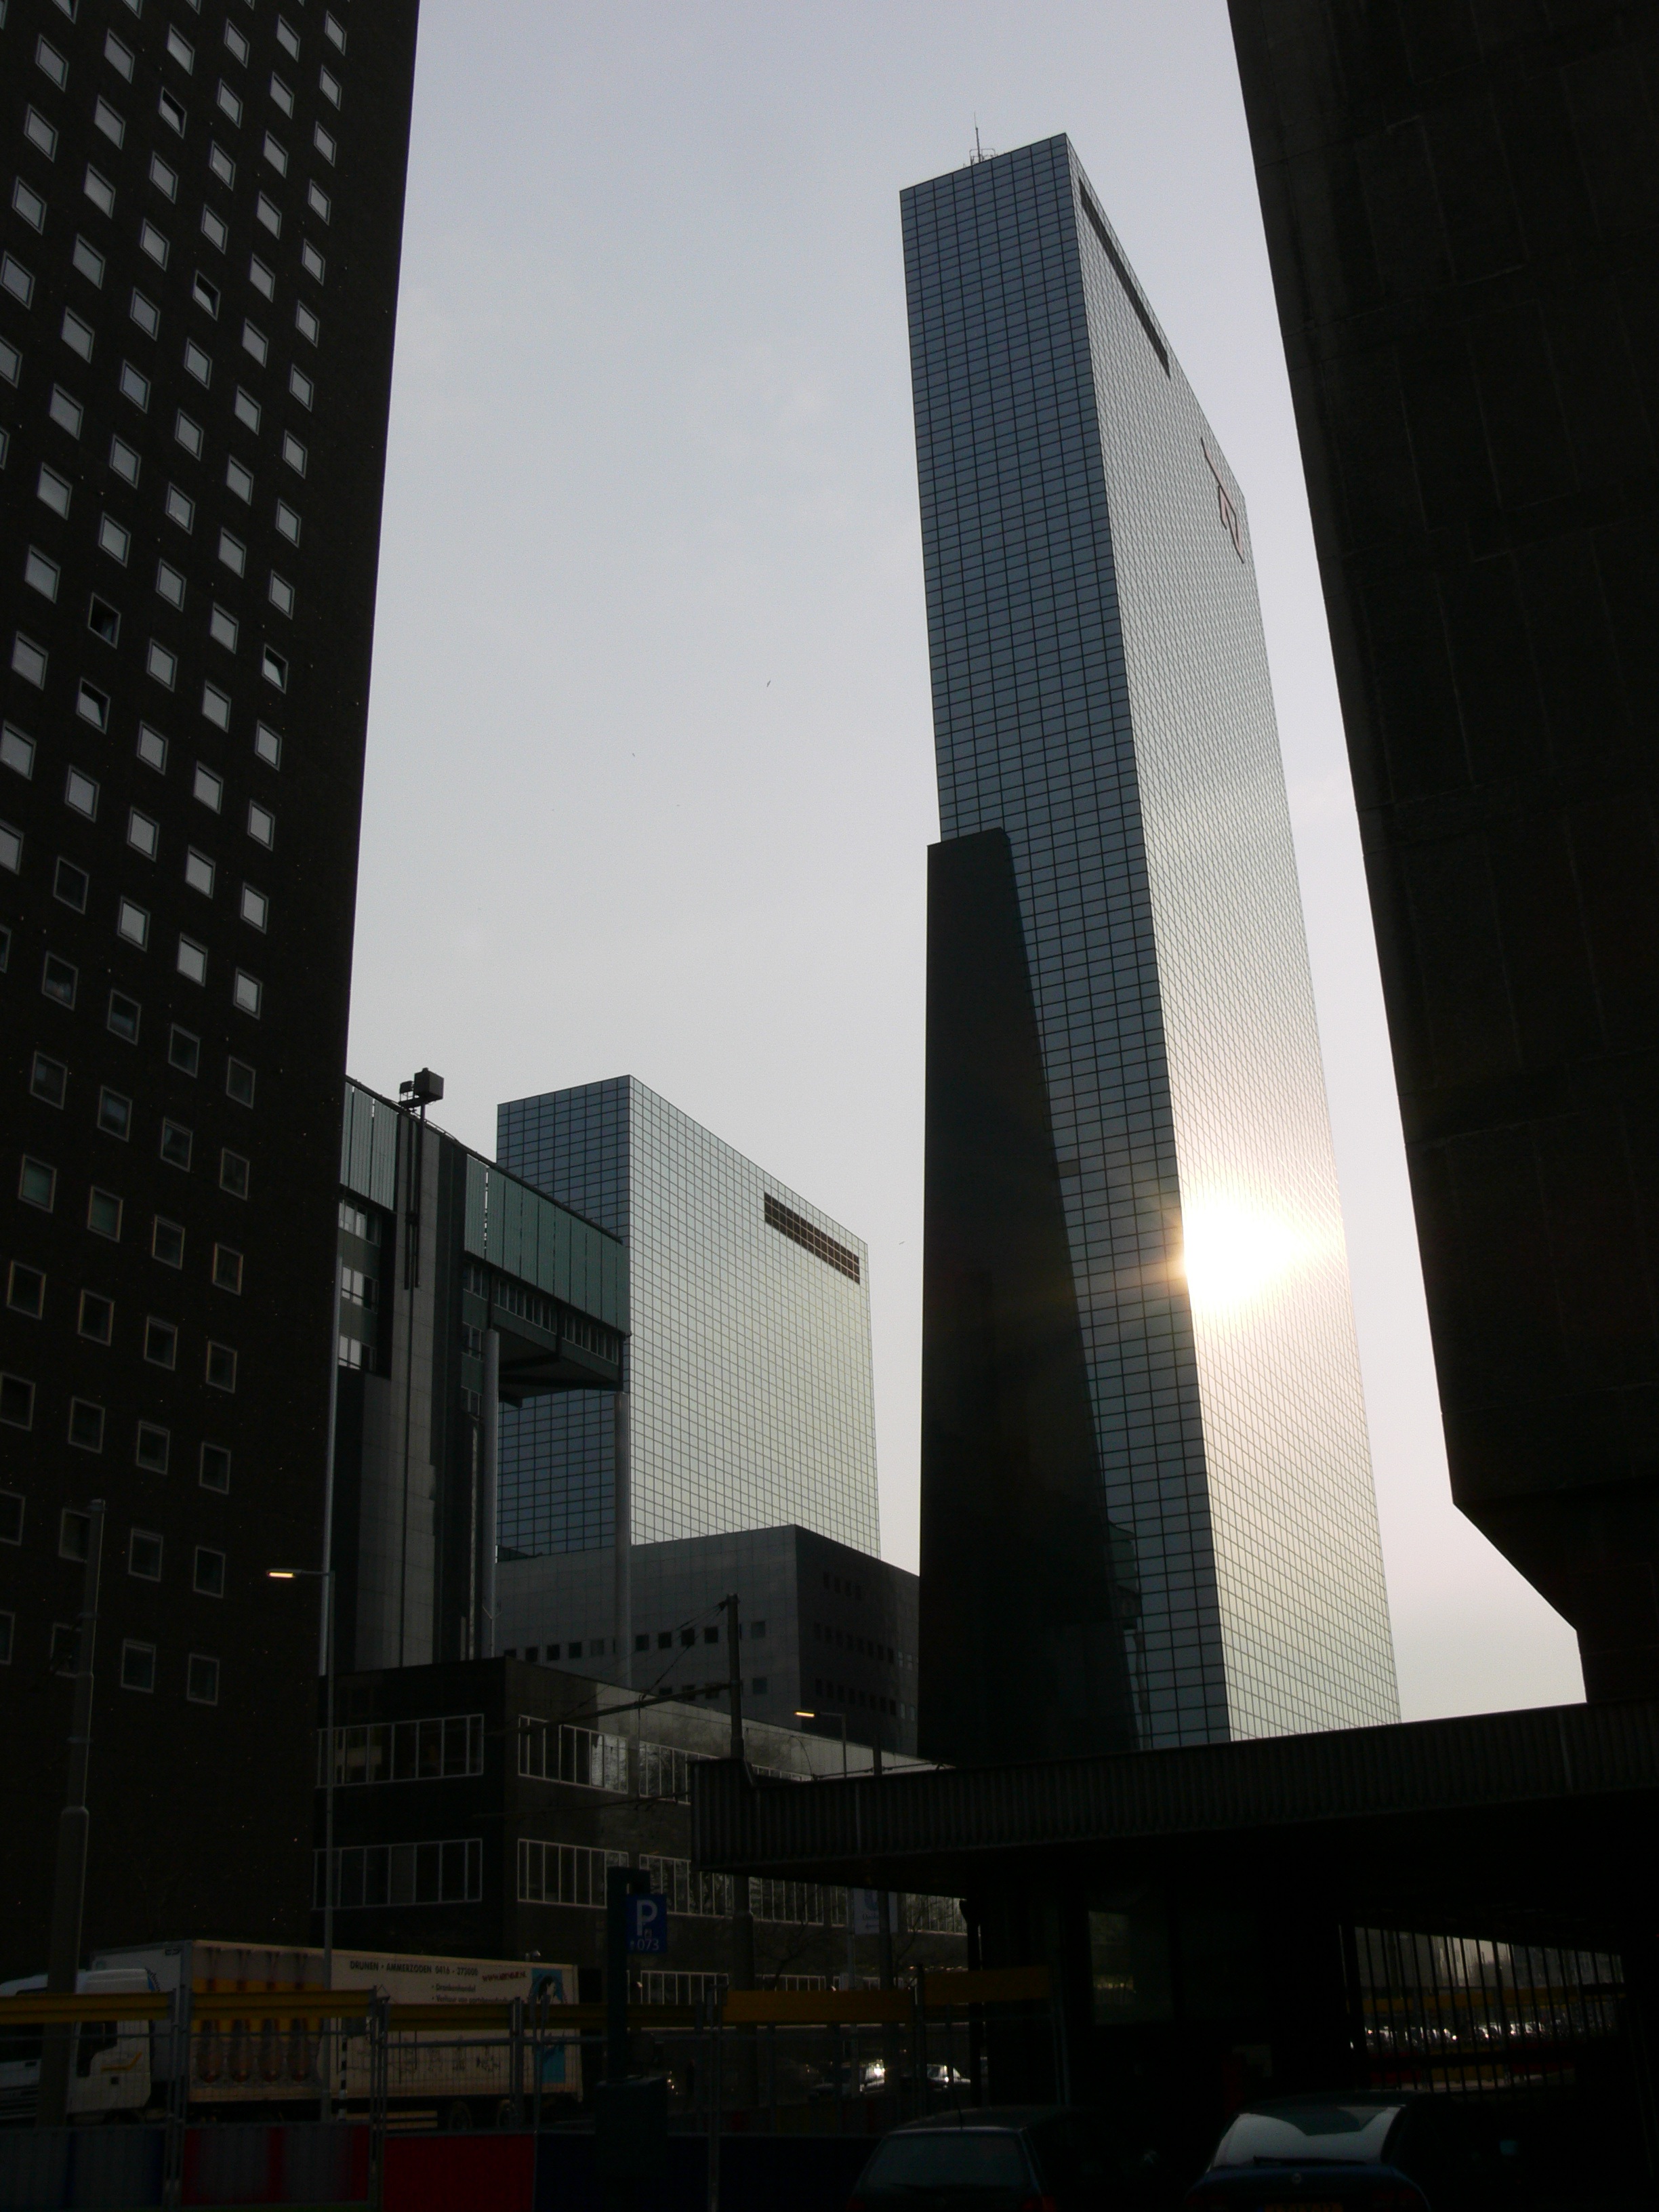
architecture, sky, glass, building, city, skyscraper, downtown, daytime, reflection, tower, landmark, facade, tower block, cool image, rotterdam, cool photo, headquarters, metropolis, condominium, daylighting, urban area, metropolitan area, corporate headquarters, hofplein